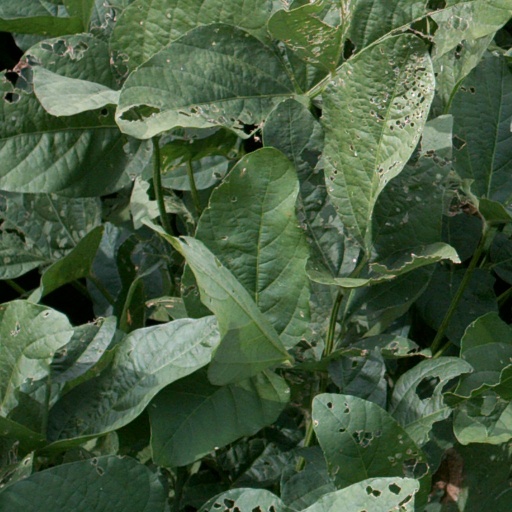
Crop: soybean